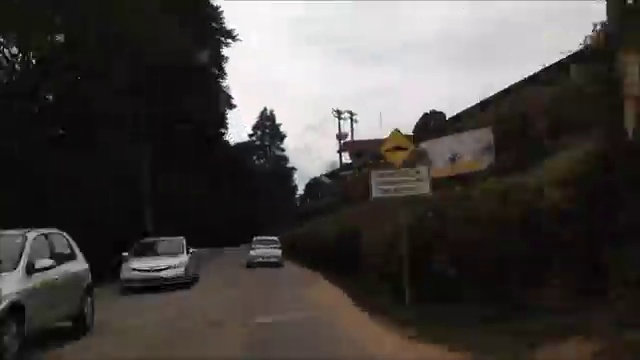
Fire: no
Smoke: no